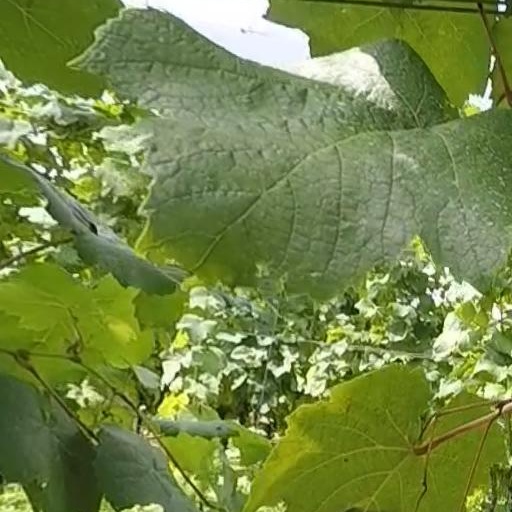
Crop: grape